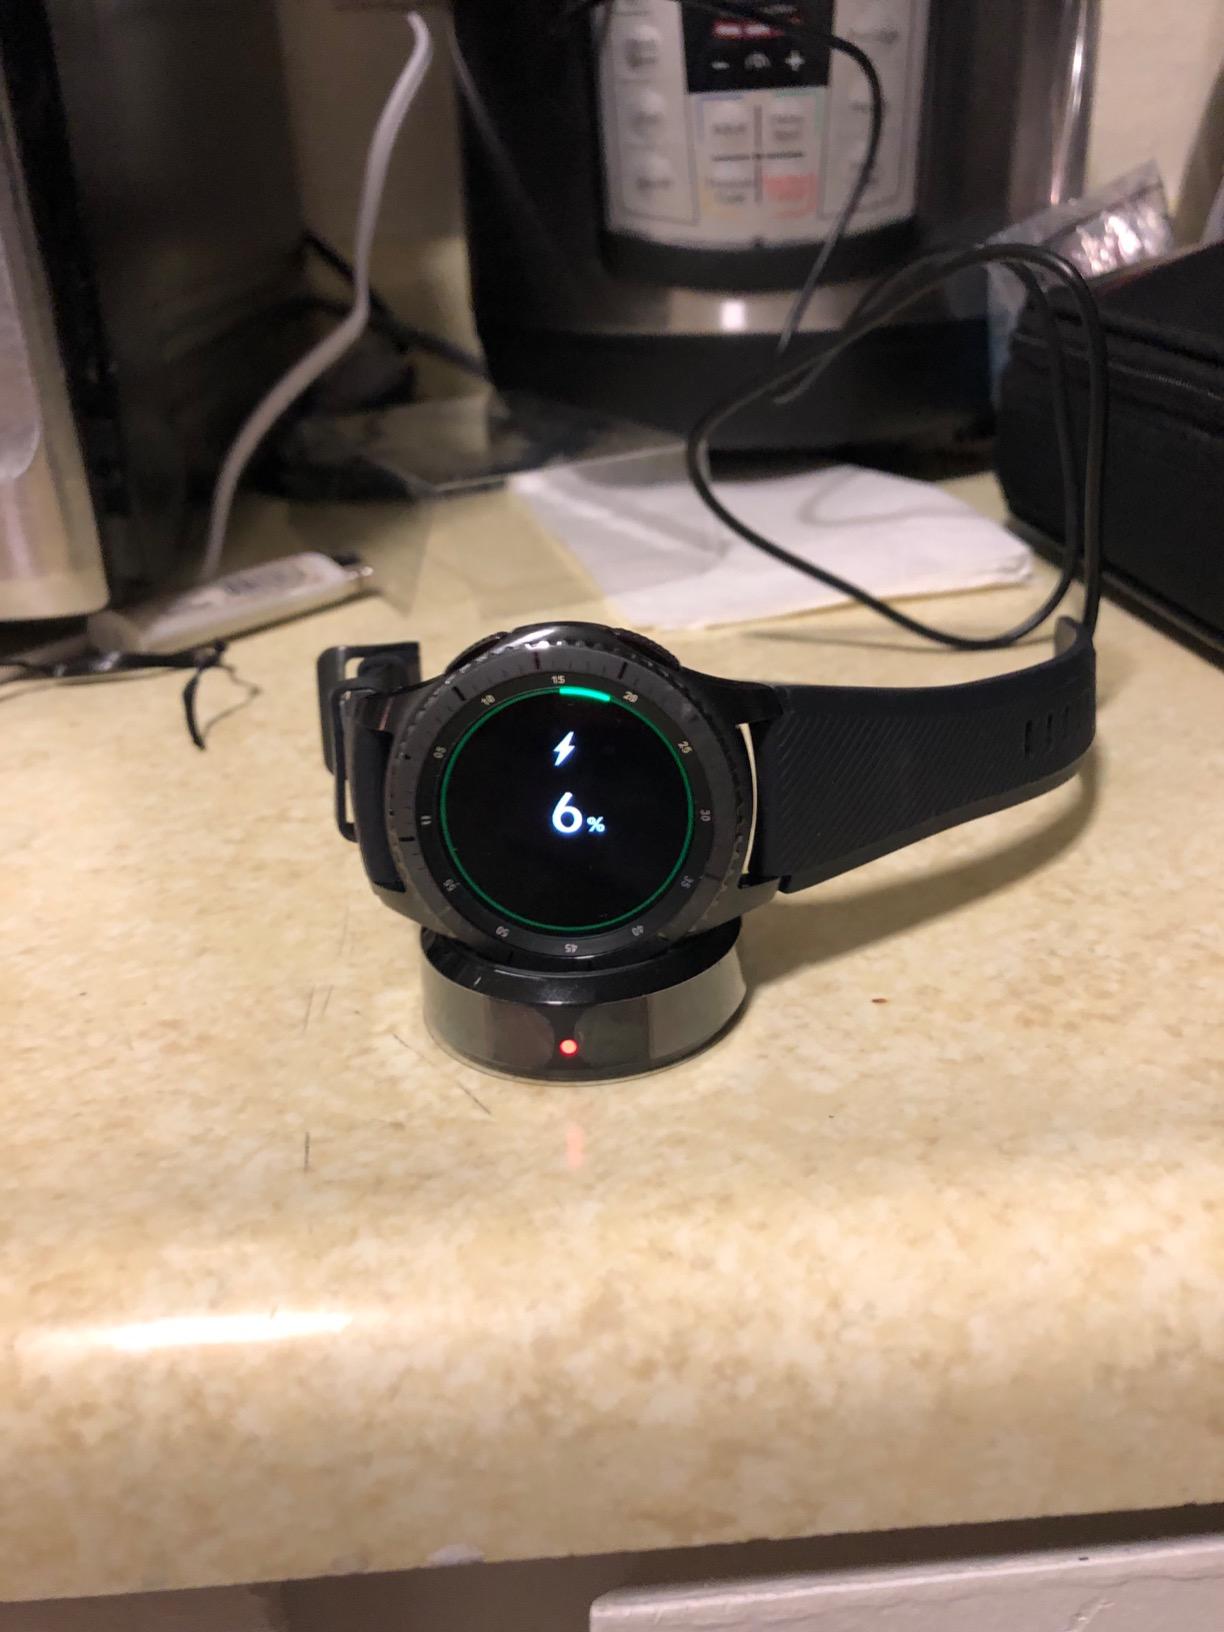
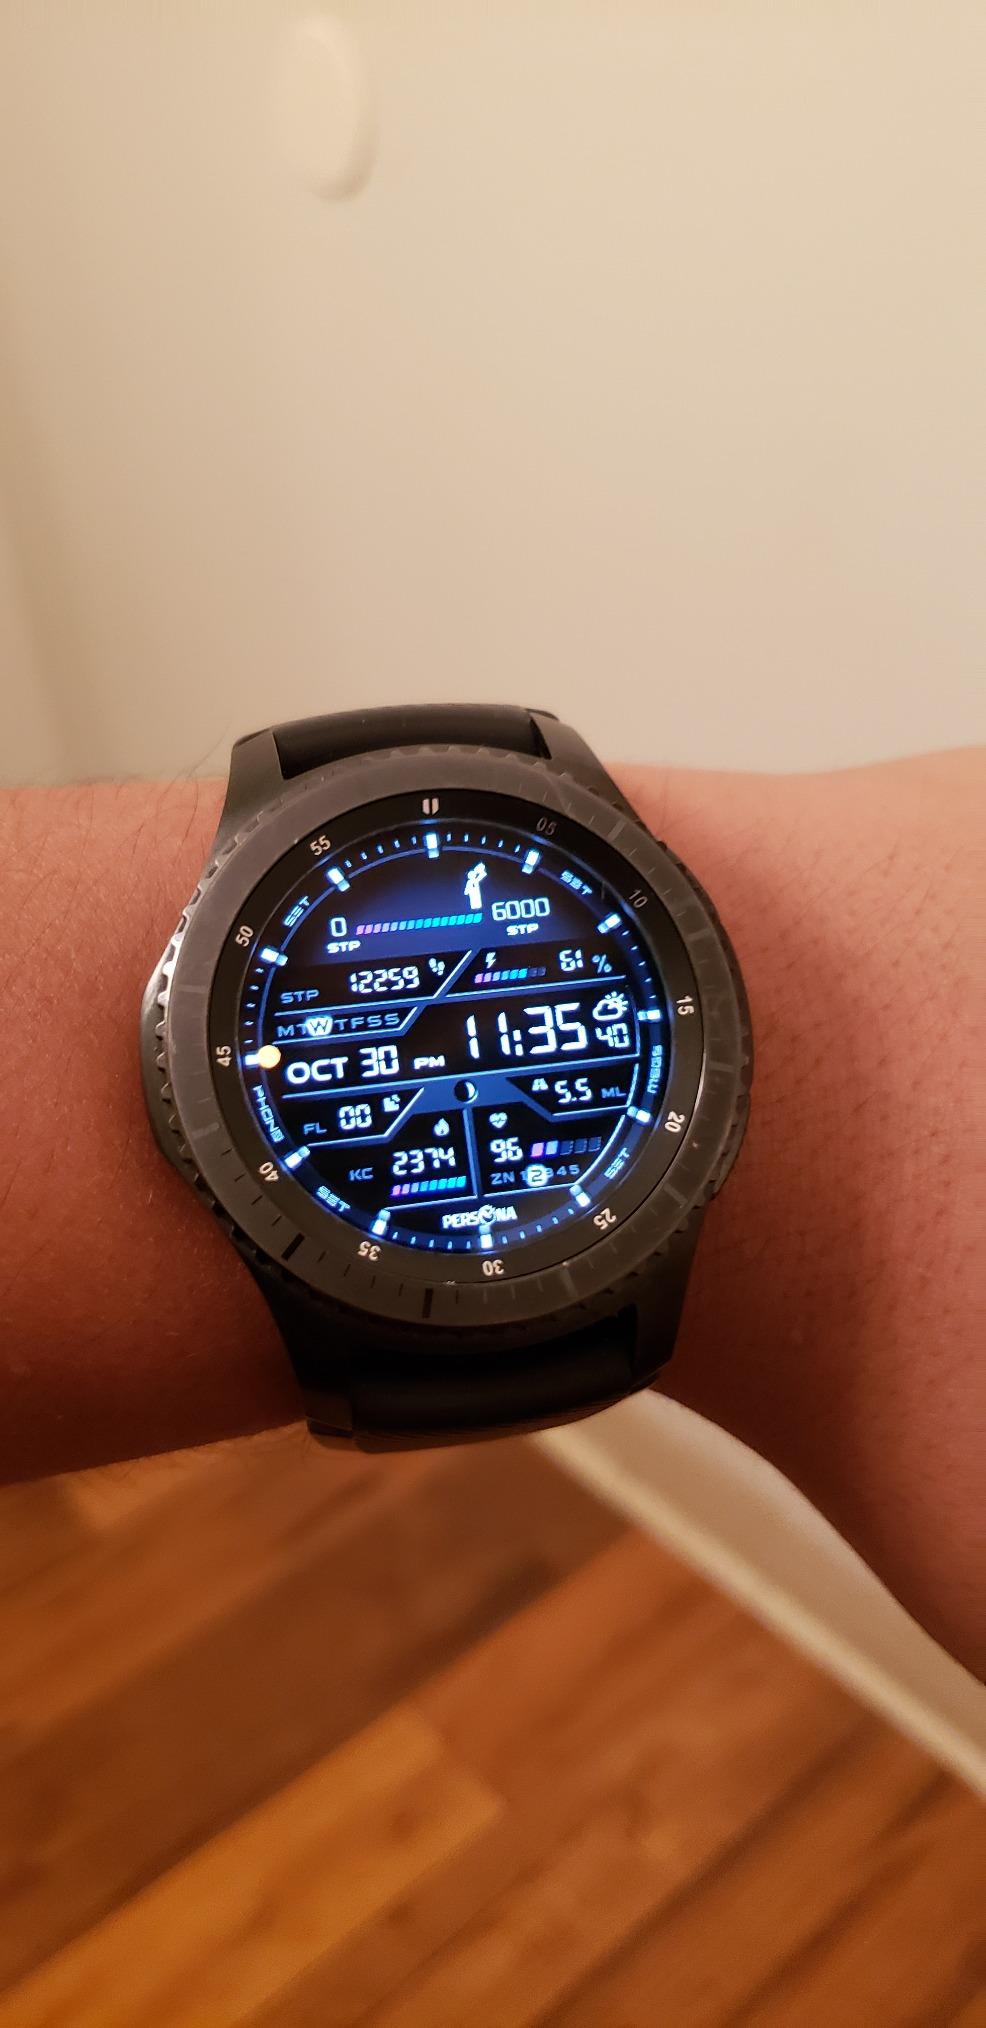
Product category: smartwatch
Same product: yes